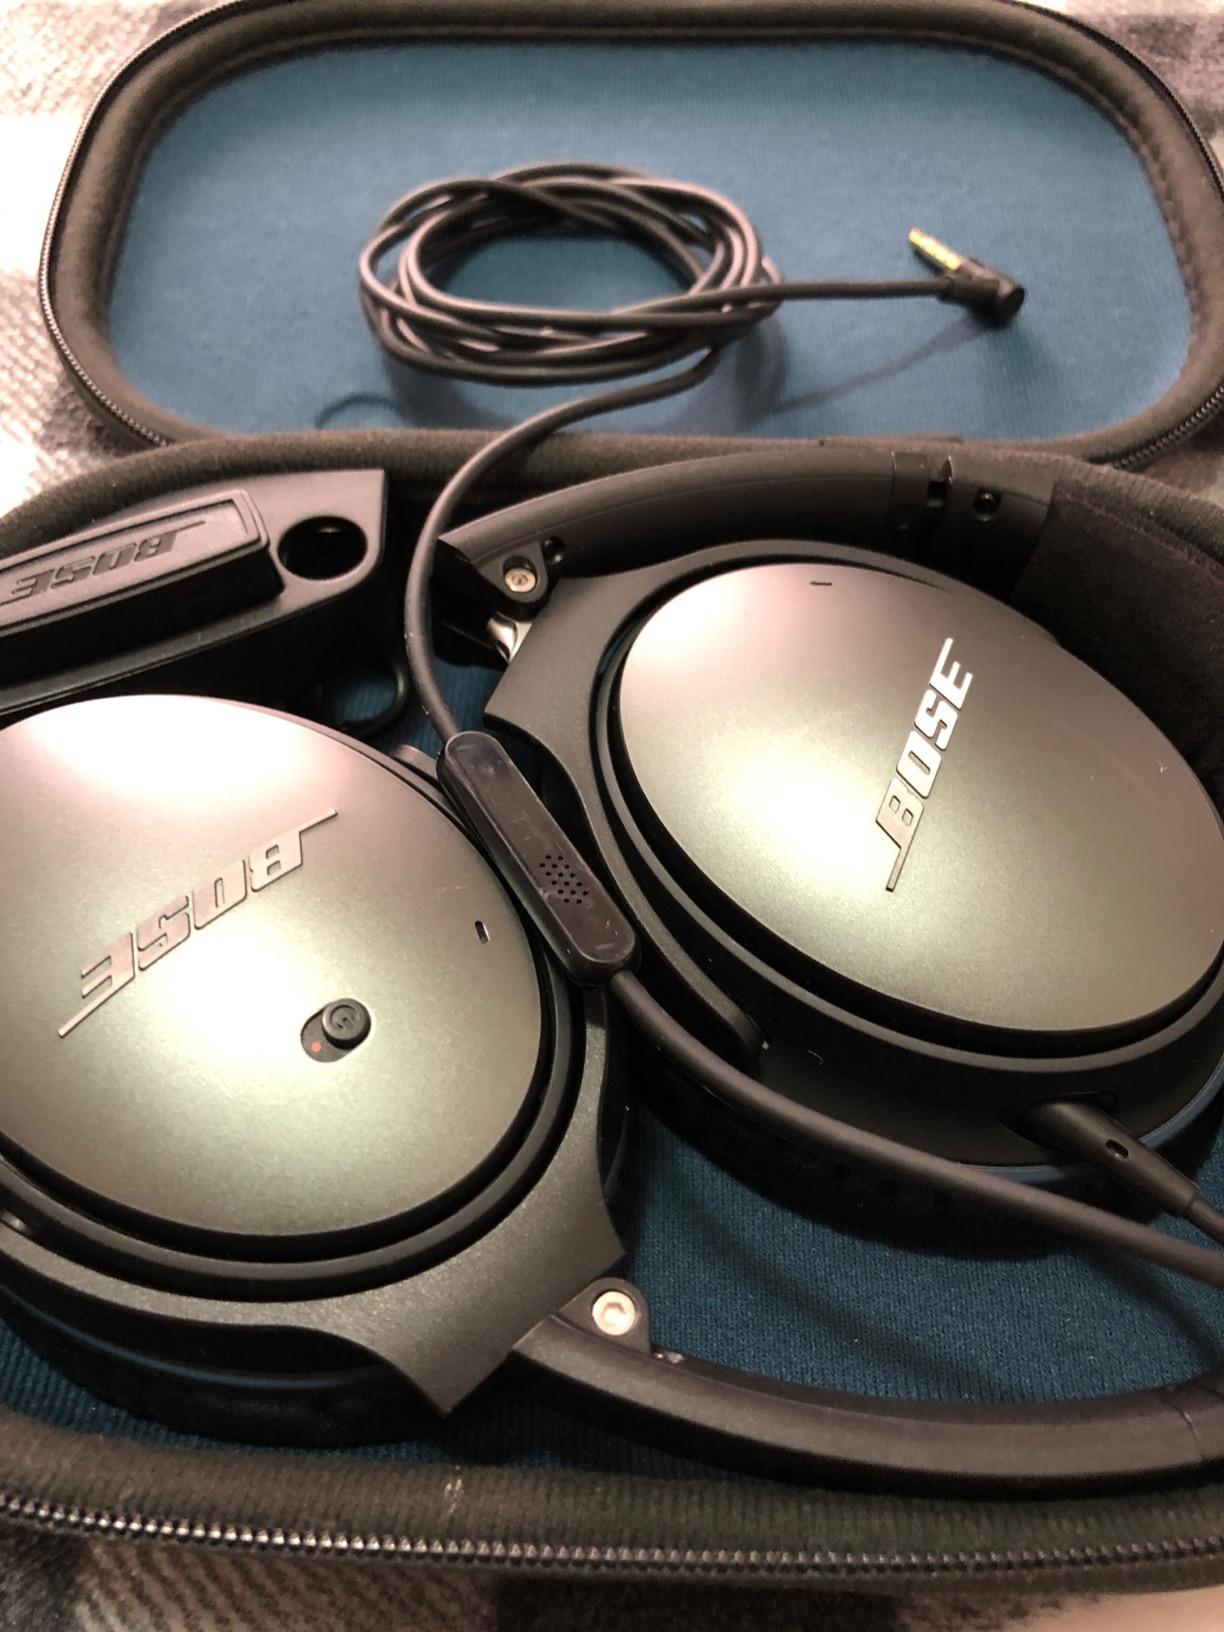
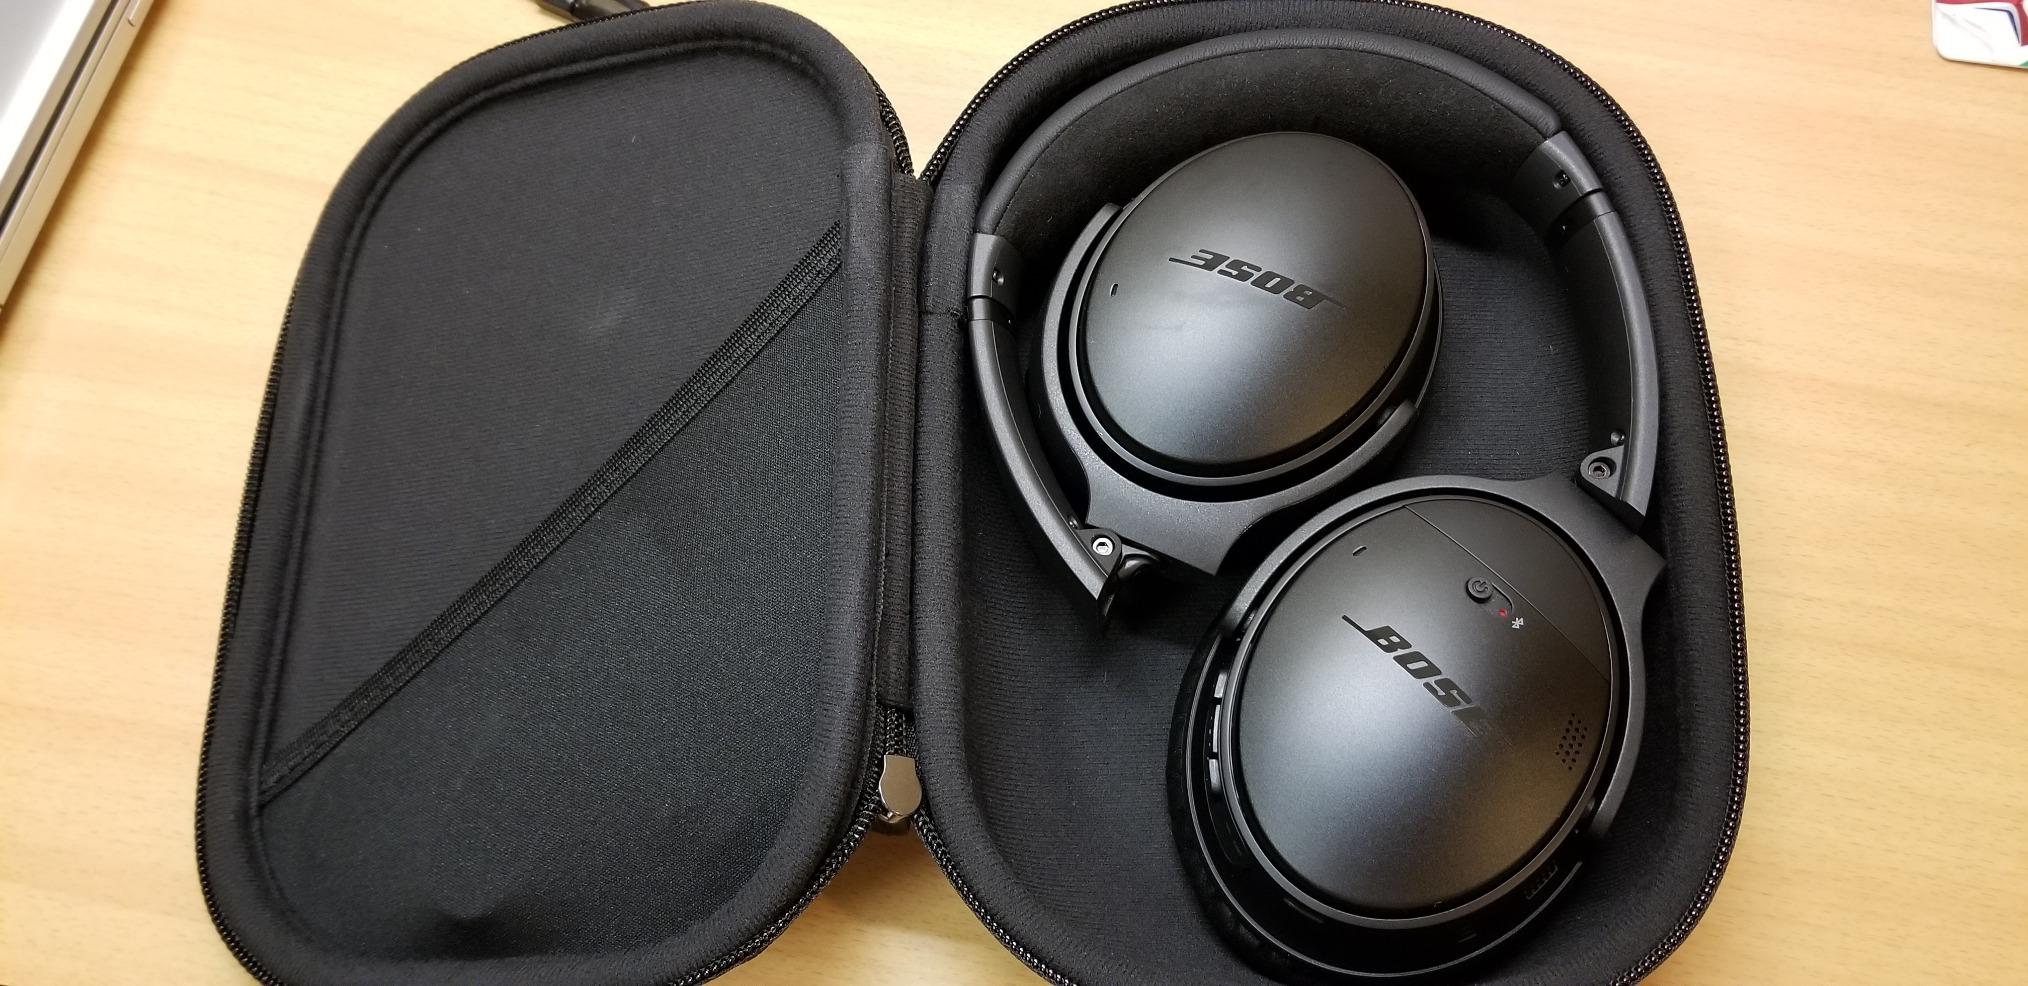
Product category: headphones
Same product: no